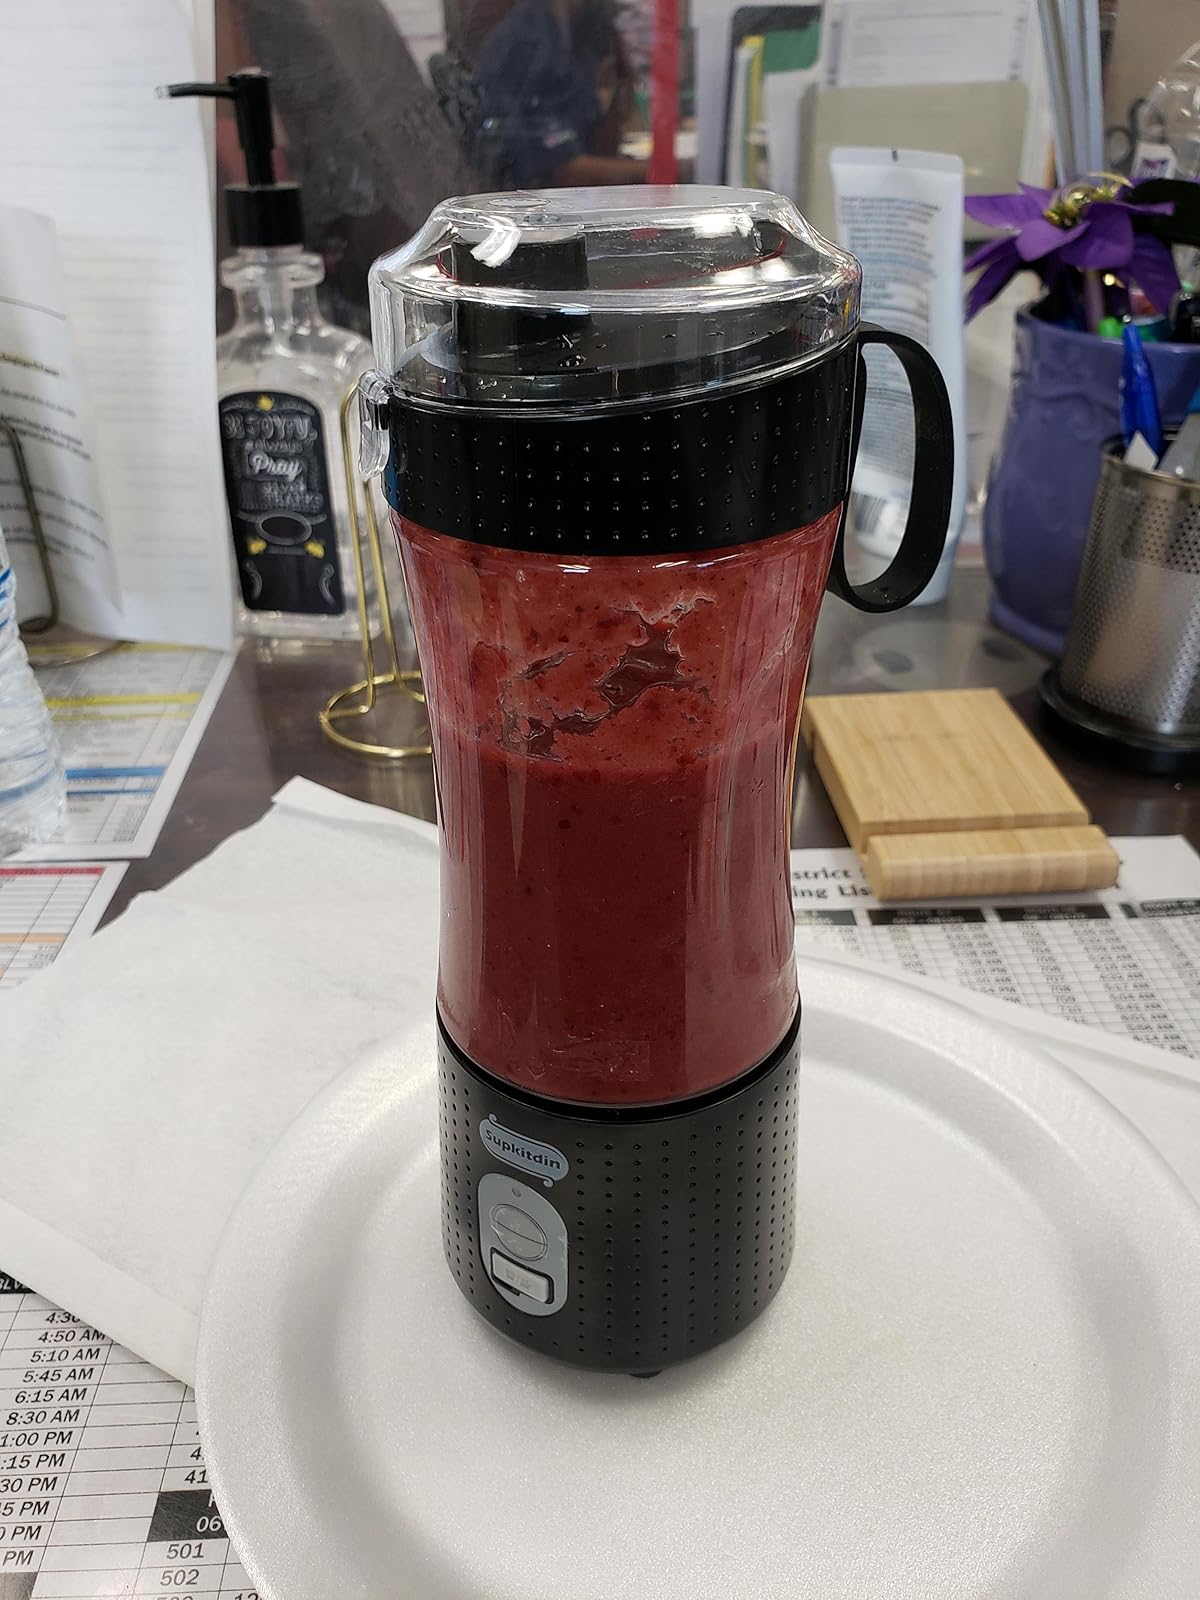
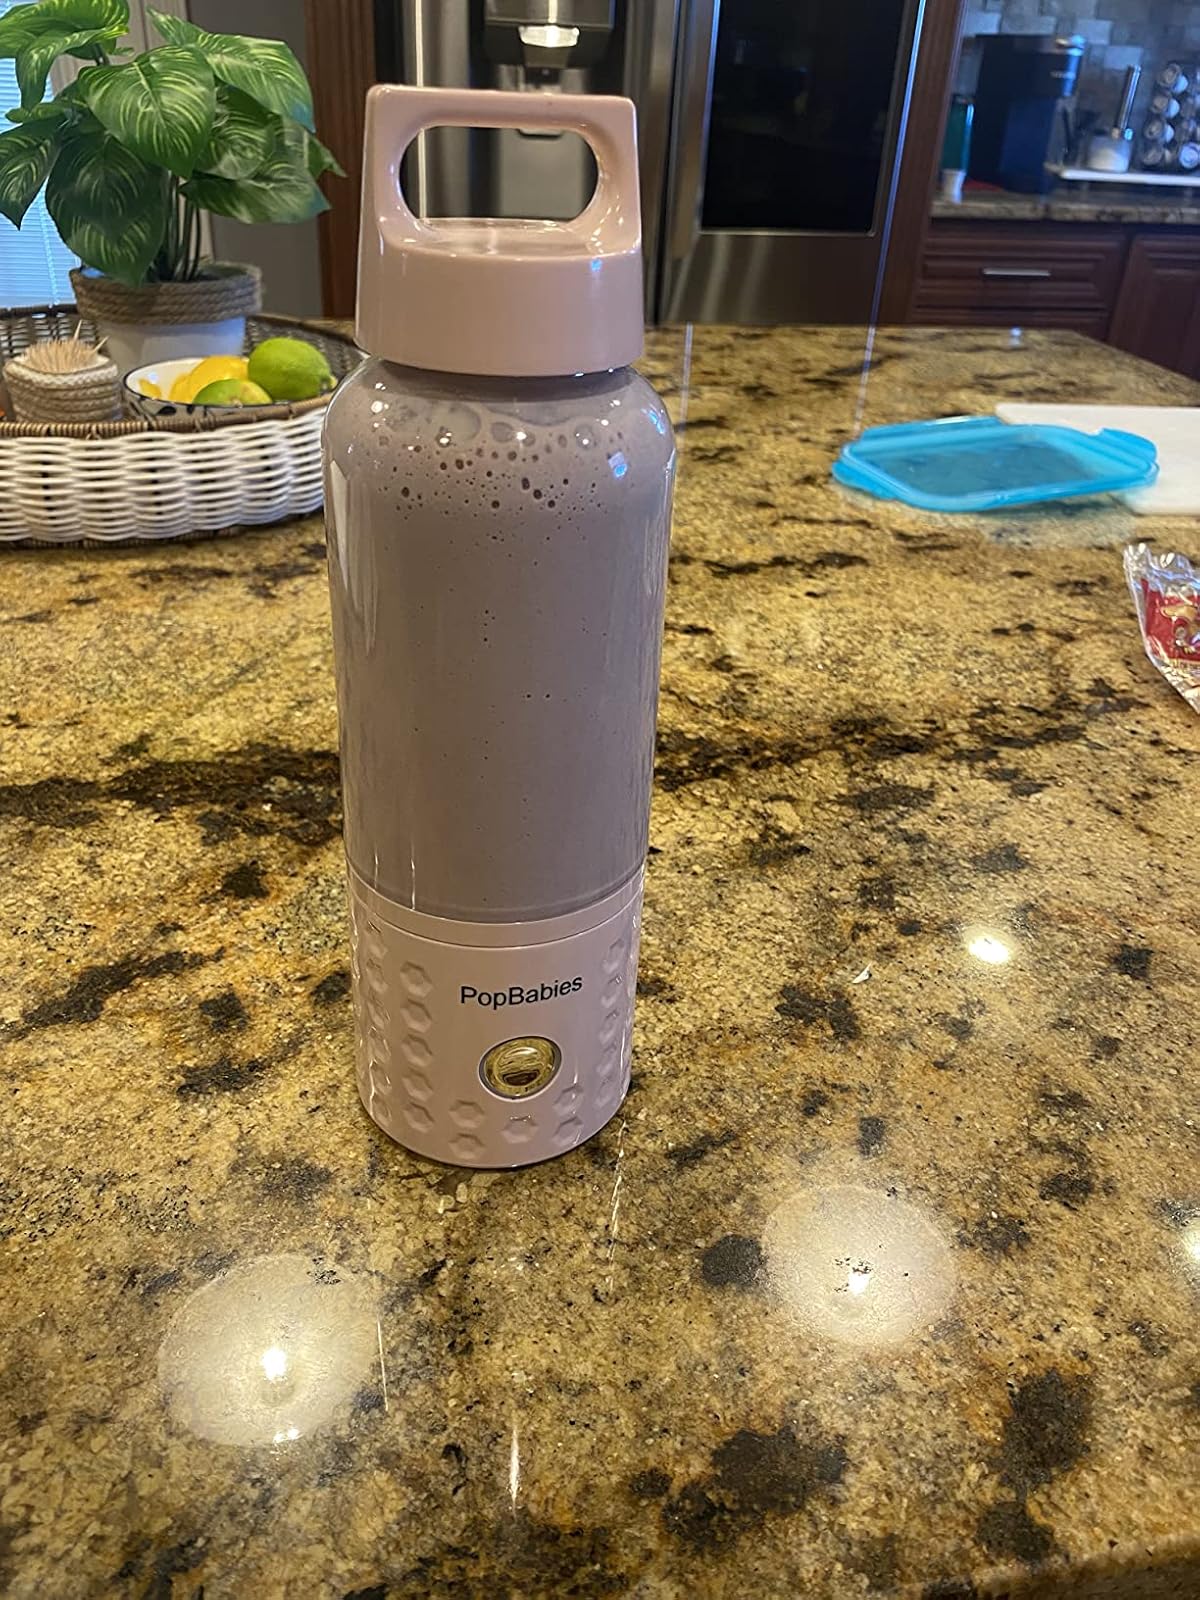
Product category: items_blender
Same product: no